Wilson Barbosa Martins

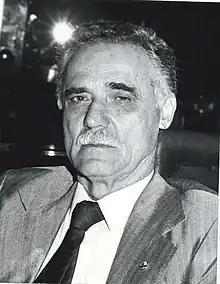

Wilson Barbosa Martins (21 June 1917 – 13 February 2018) was a Brazilian centenarian, lawyer and politician served as governor of Mato Grosso do Sul for two terms, senator and federal deputy for two terms, as well as mayor of the future capital Campo Grande.